Meghan Heffern

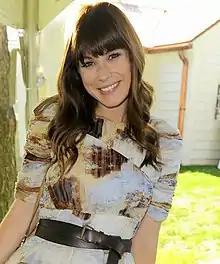
Heffern in 2009

Meghan Heffern (born October 3, 1983) is a Canadian actress. She was born in Edmonton, Alberta, and lives in Toronto, Ontario.